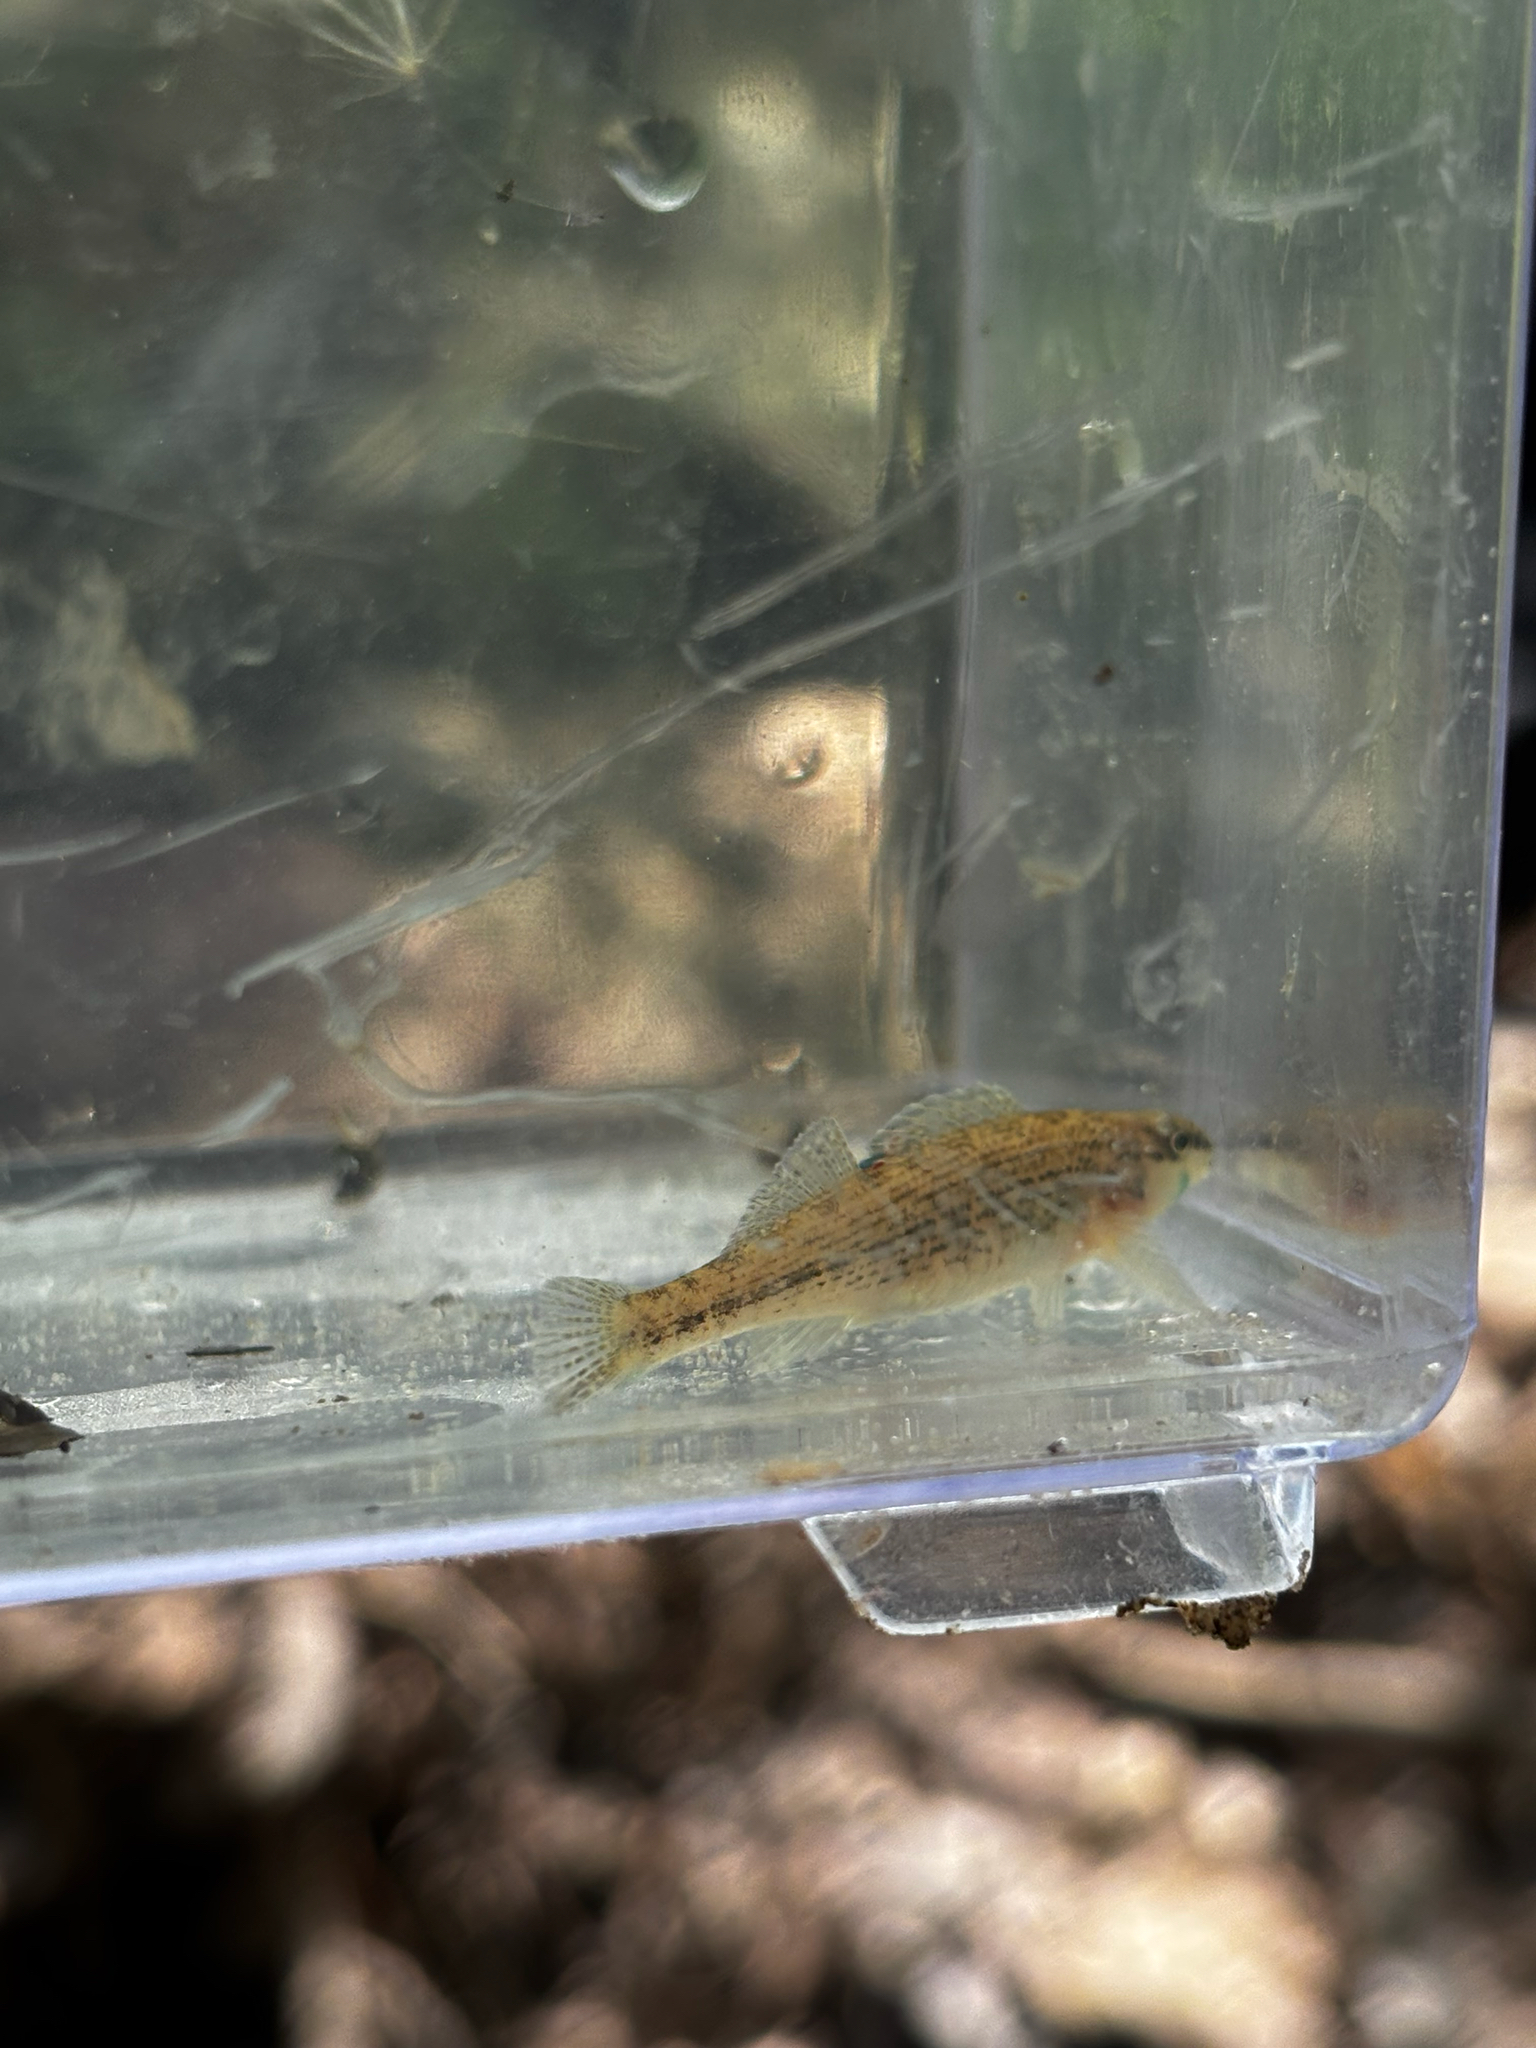
fish (species not among the labelled classes)